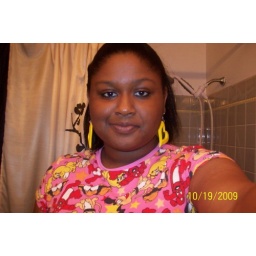
Me playin around in the bathroom mirror wit the digital.